Hanging with Hector

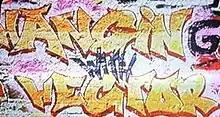
The show's logo is sprayed onto a wall by the presenter at the start of each show. This is then followed by the name of the person he is hanging with.

Hanging with Hector is an Irish television series broadcast on RTÉ One. It is presented by the Irish personality Hector Ó hEochagáin (Hector). The show centres on Ó hEochagáin's exploits as he meets a different well-known individual for each episode and spends the day "hanging out" with them, engaging in their lifestyles and partaking in their chosen pursuits in a manner deemed entertaining for the Irish television viewing public. It has been criticised for being "about as original as washing your teeth each morning".